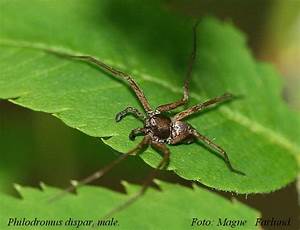
Label: spider